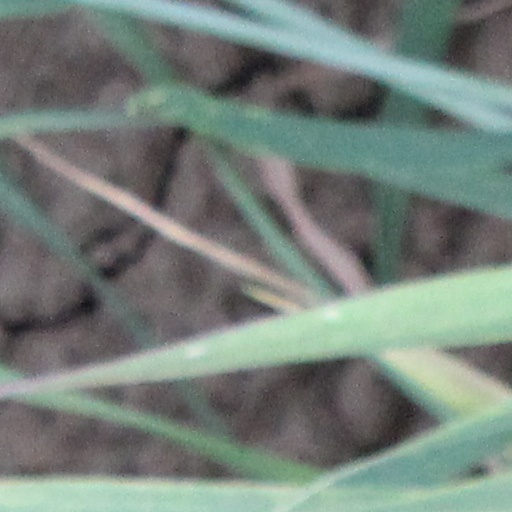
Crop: wheat